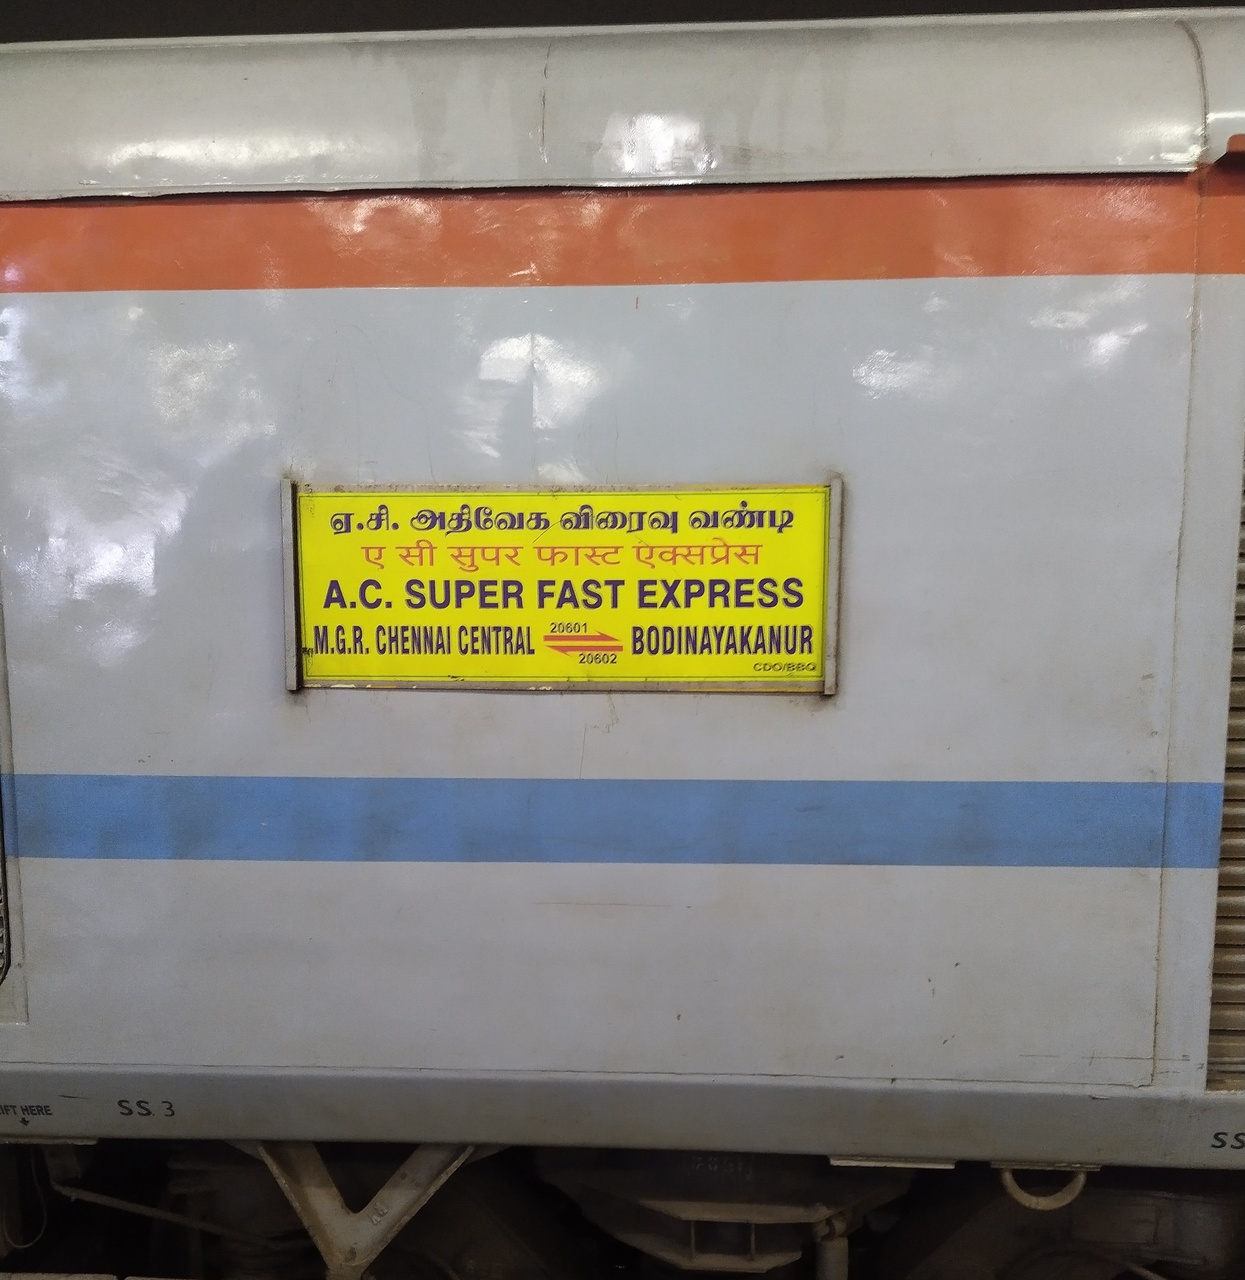
Chennai Madurai Bodinayakkanur AC super fast Express